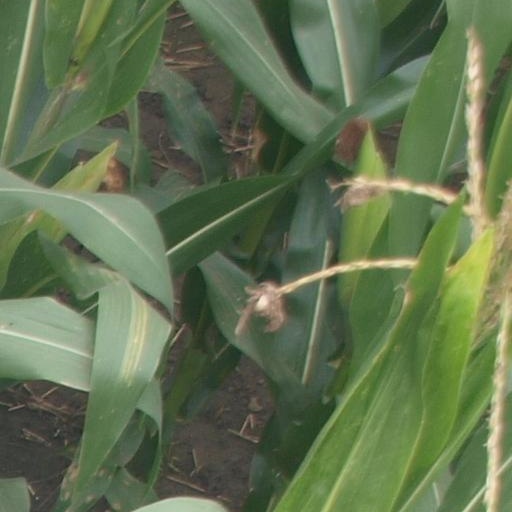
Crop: maize; corn